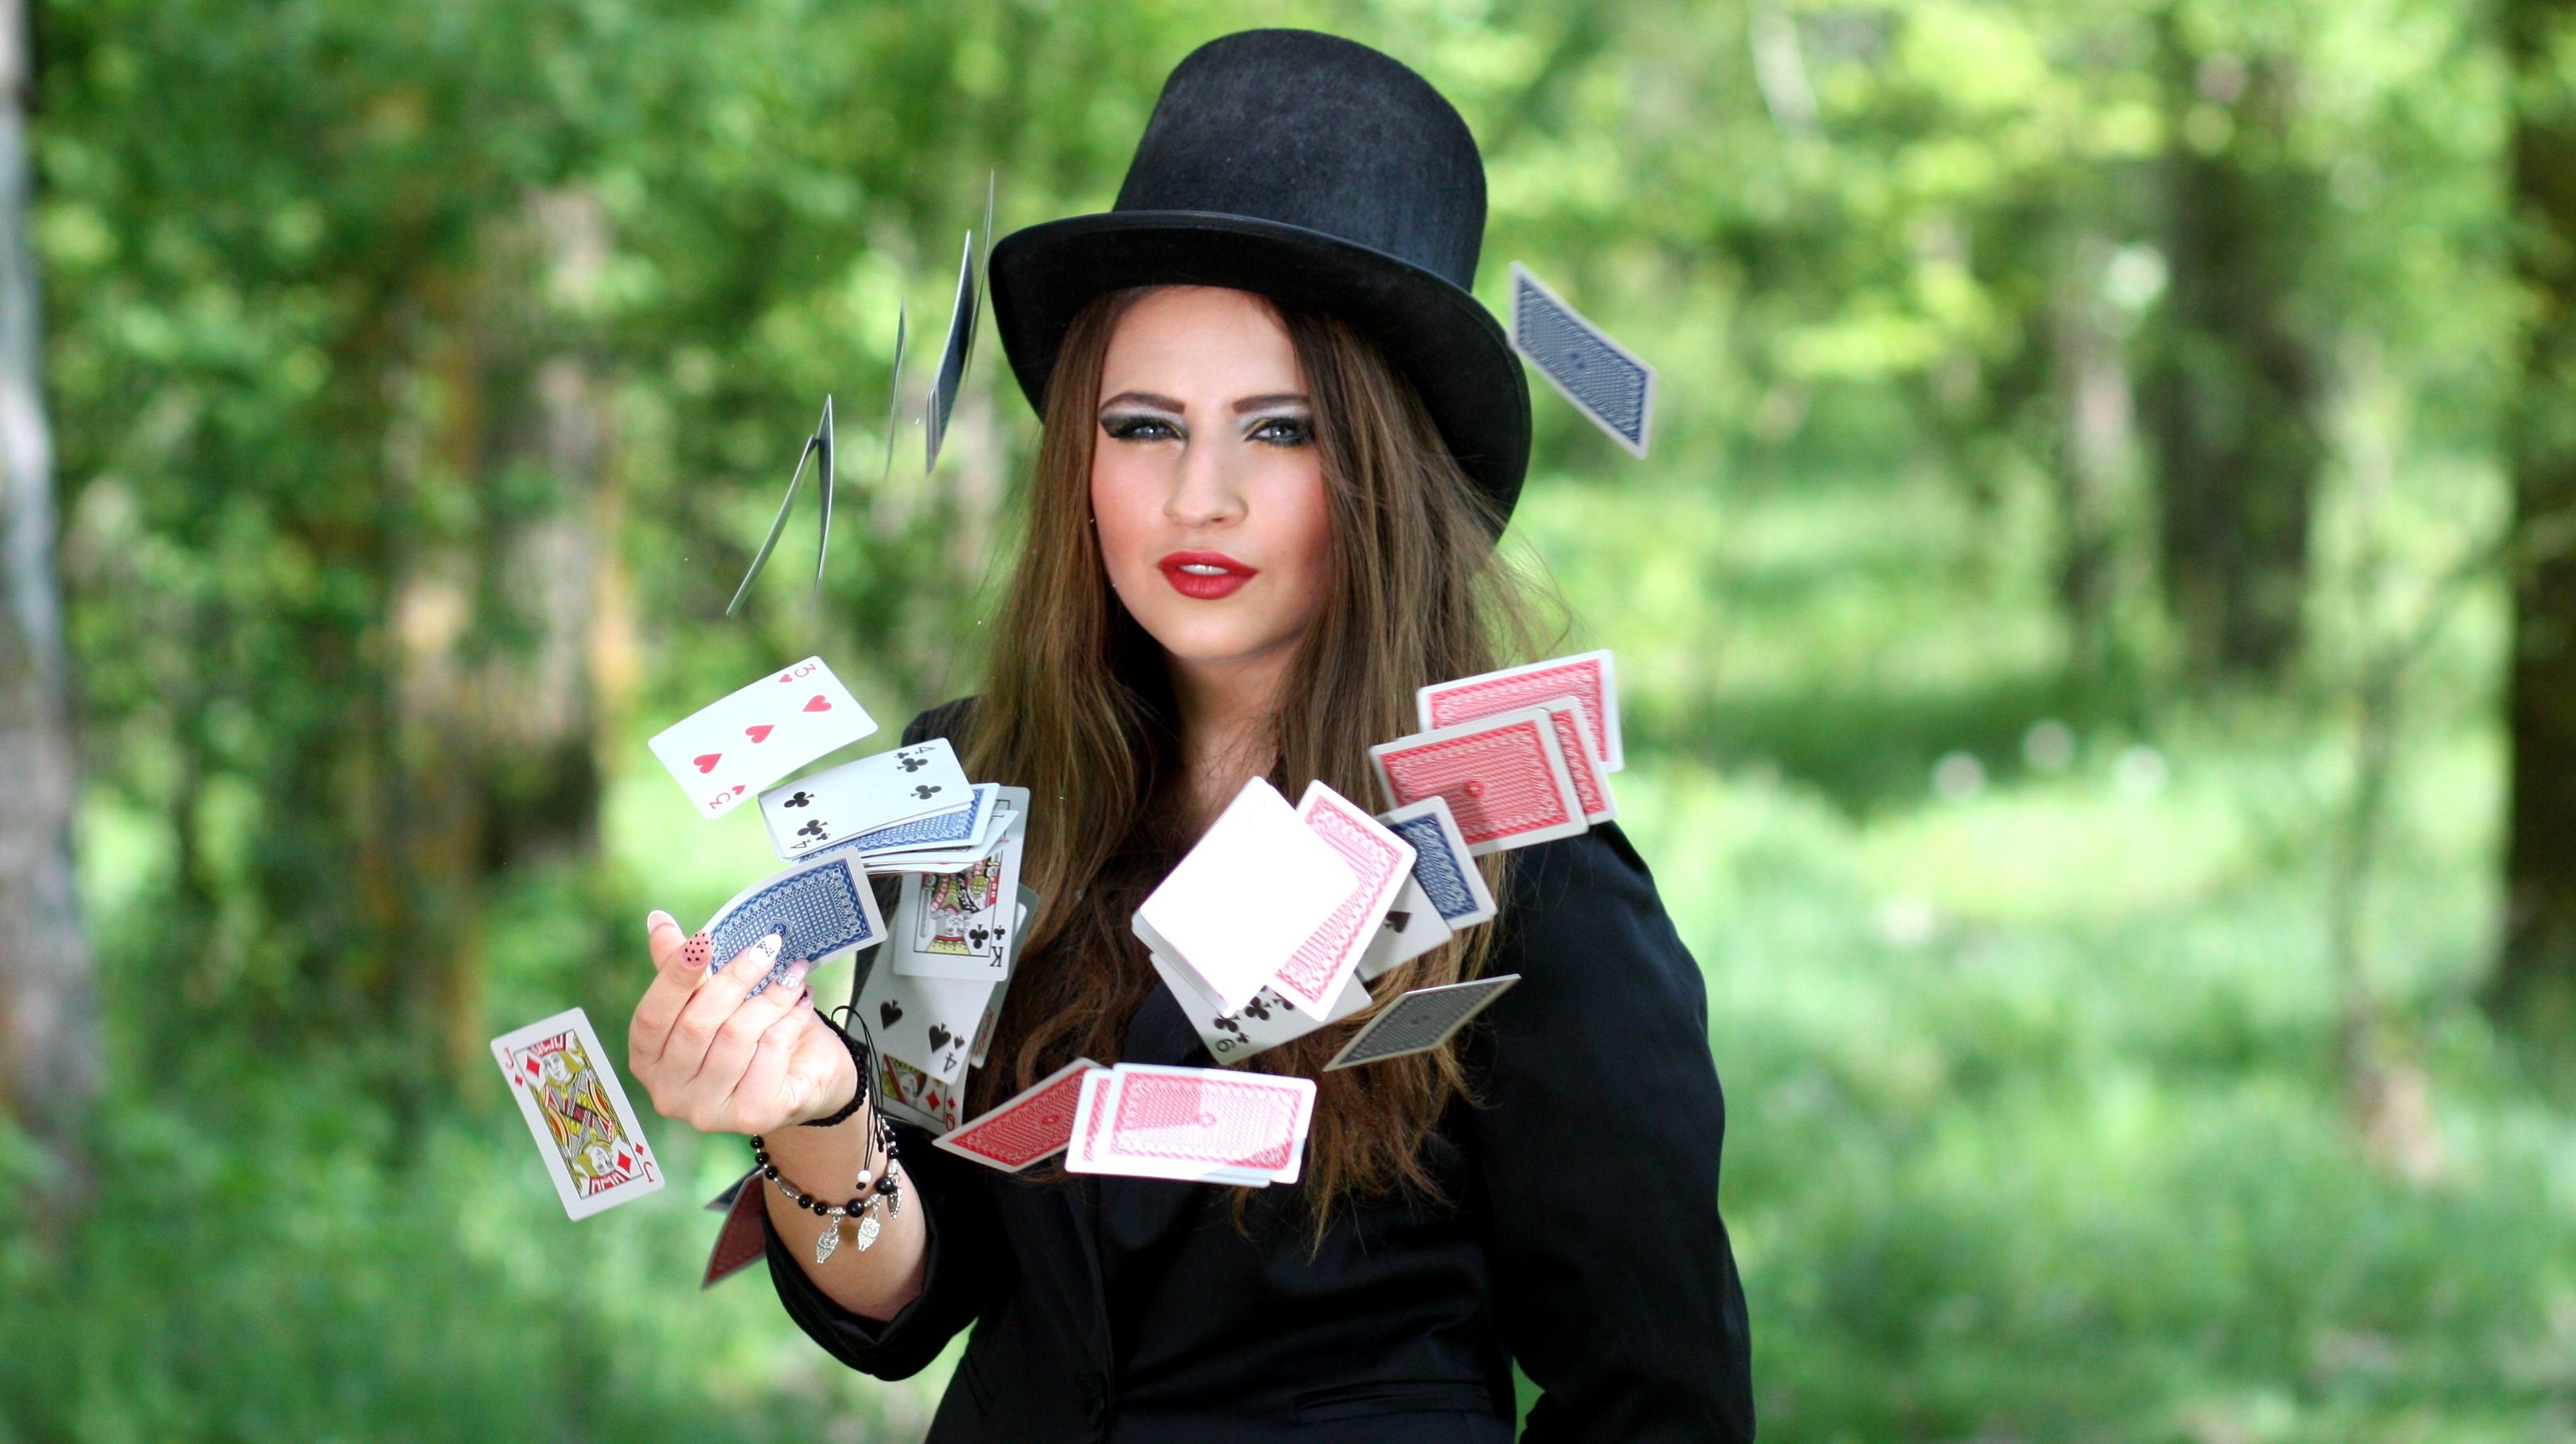
girl, clothing, glasses, magic, costume, luck, topper, playing cards, portrait photography